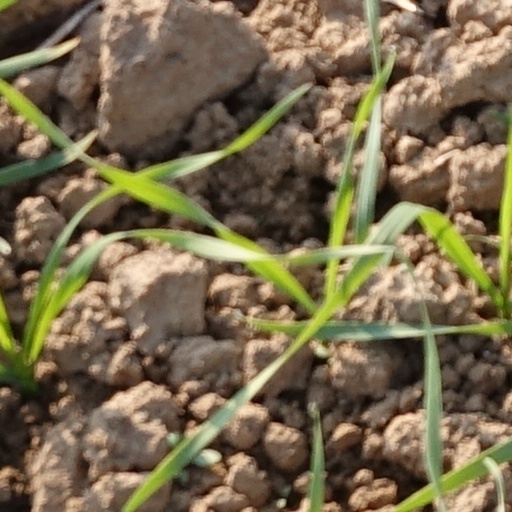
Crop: wheat